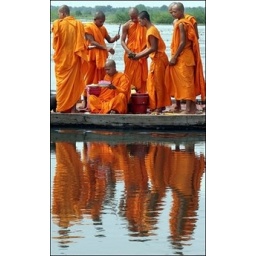
Cambodian Buddhist monks prepare offerings on a boat in a lake near Phnom Penh